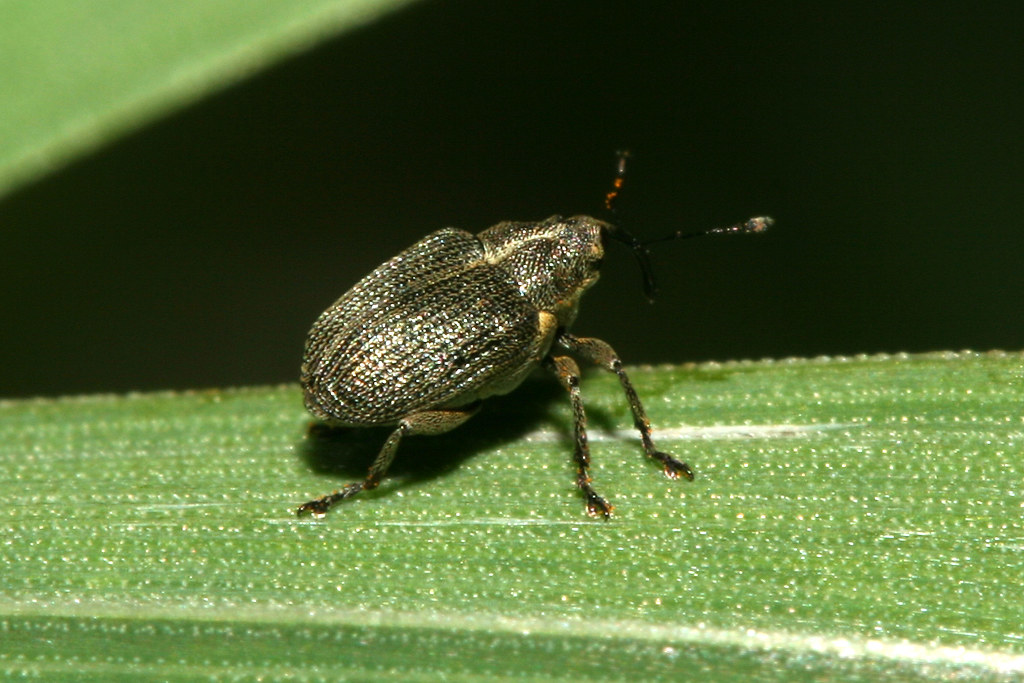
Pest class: Cabbage_seedpod_weevil